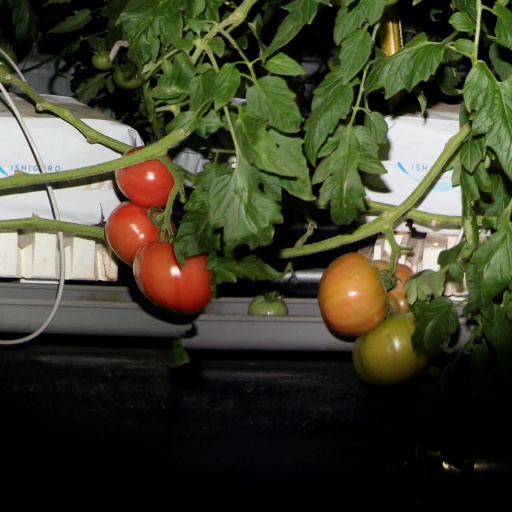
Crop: tomato